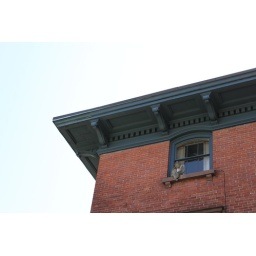
The roof of an oriental building near campus.